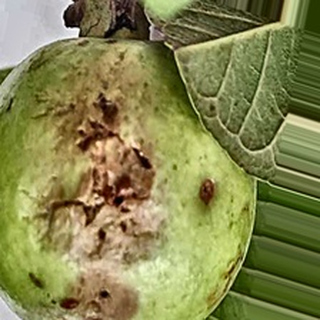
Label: guava_fruit_fly